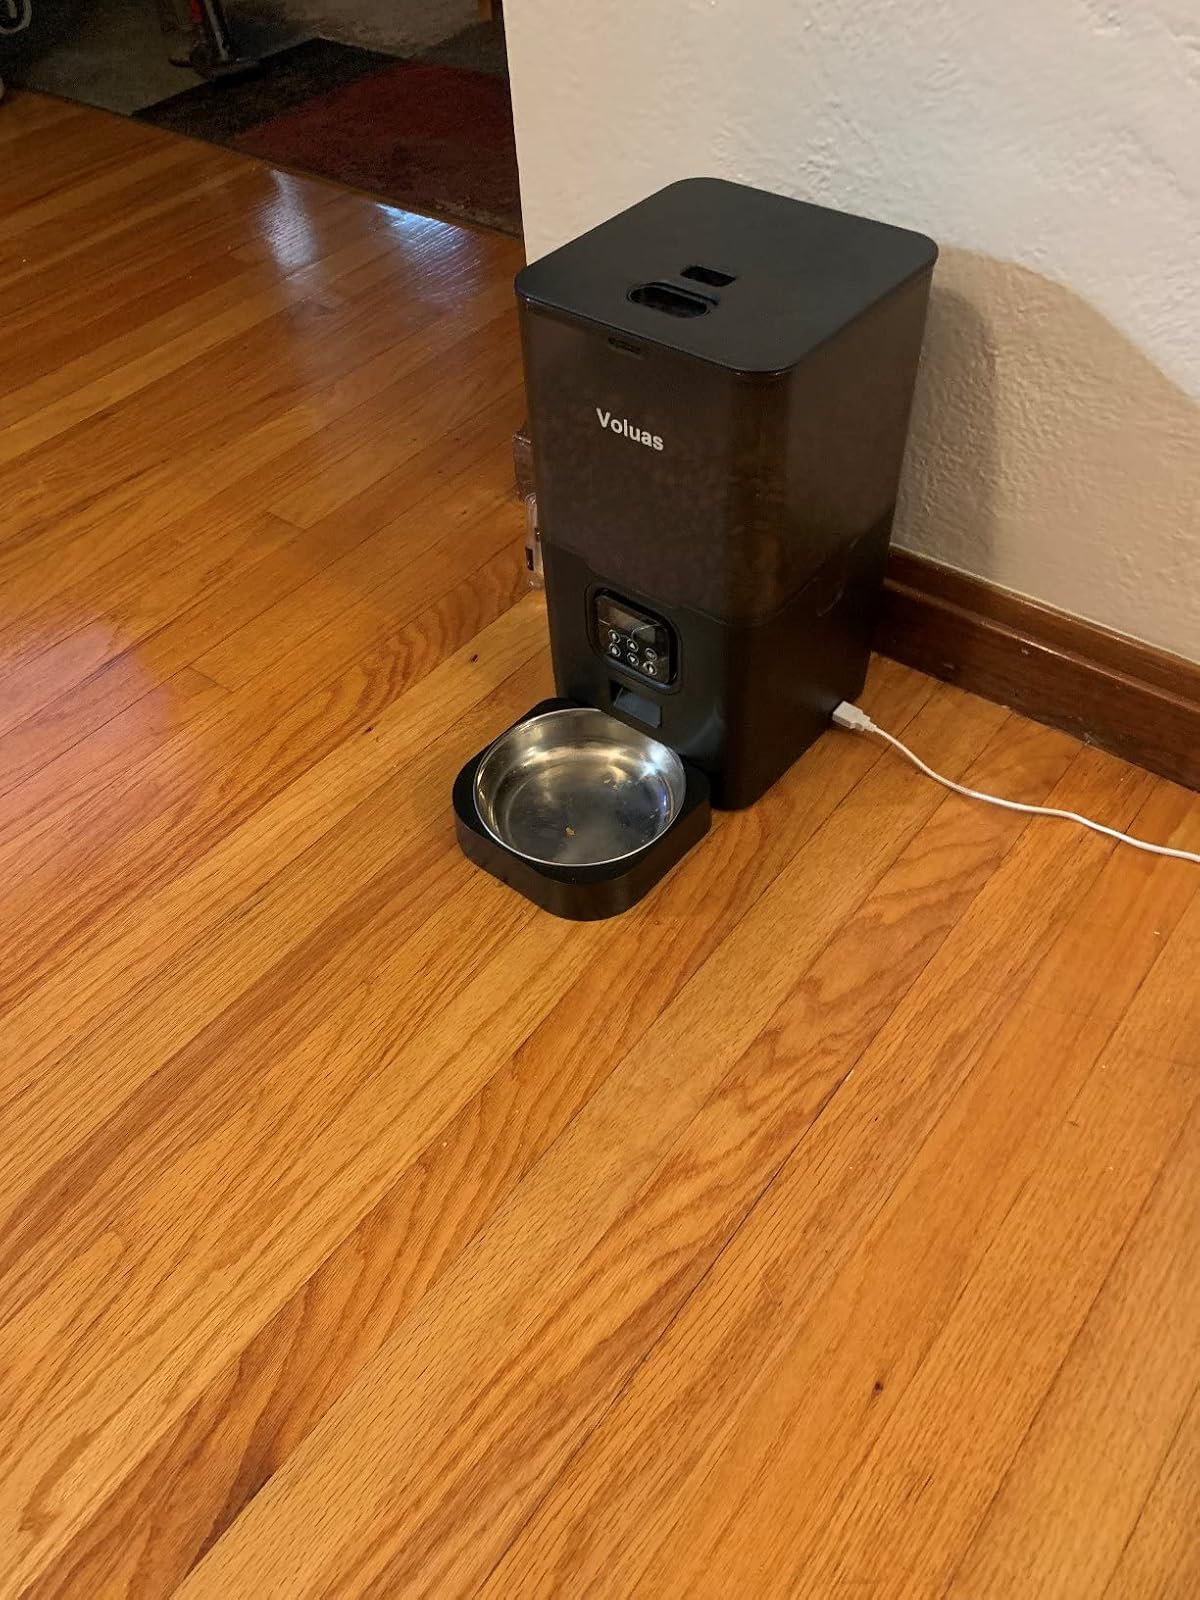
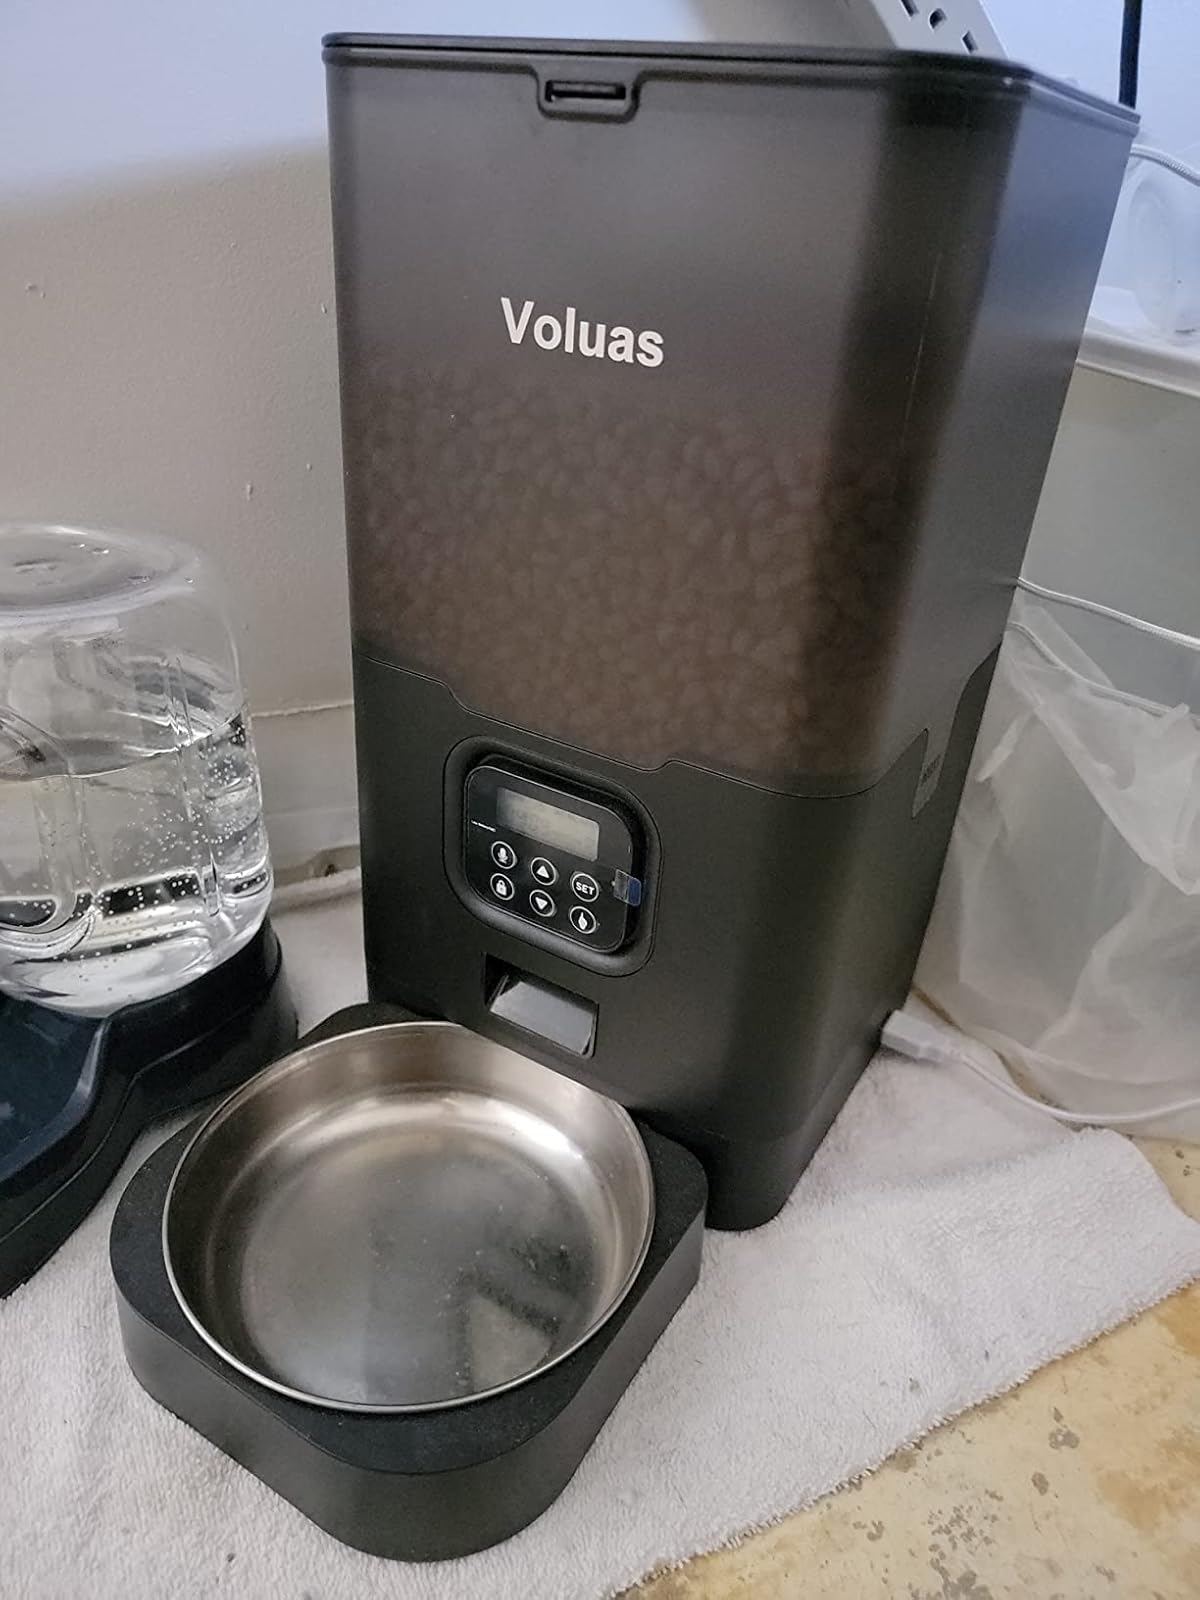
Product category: items_feeder
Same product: yes